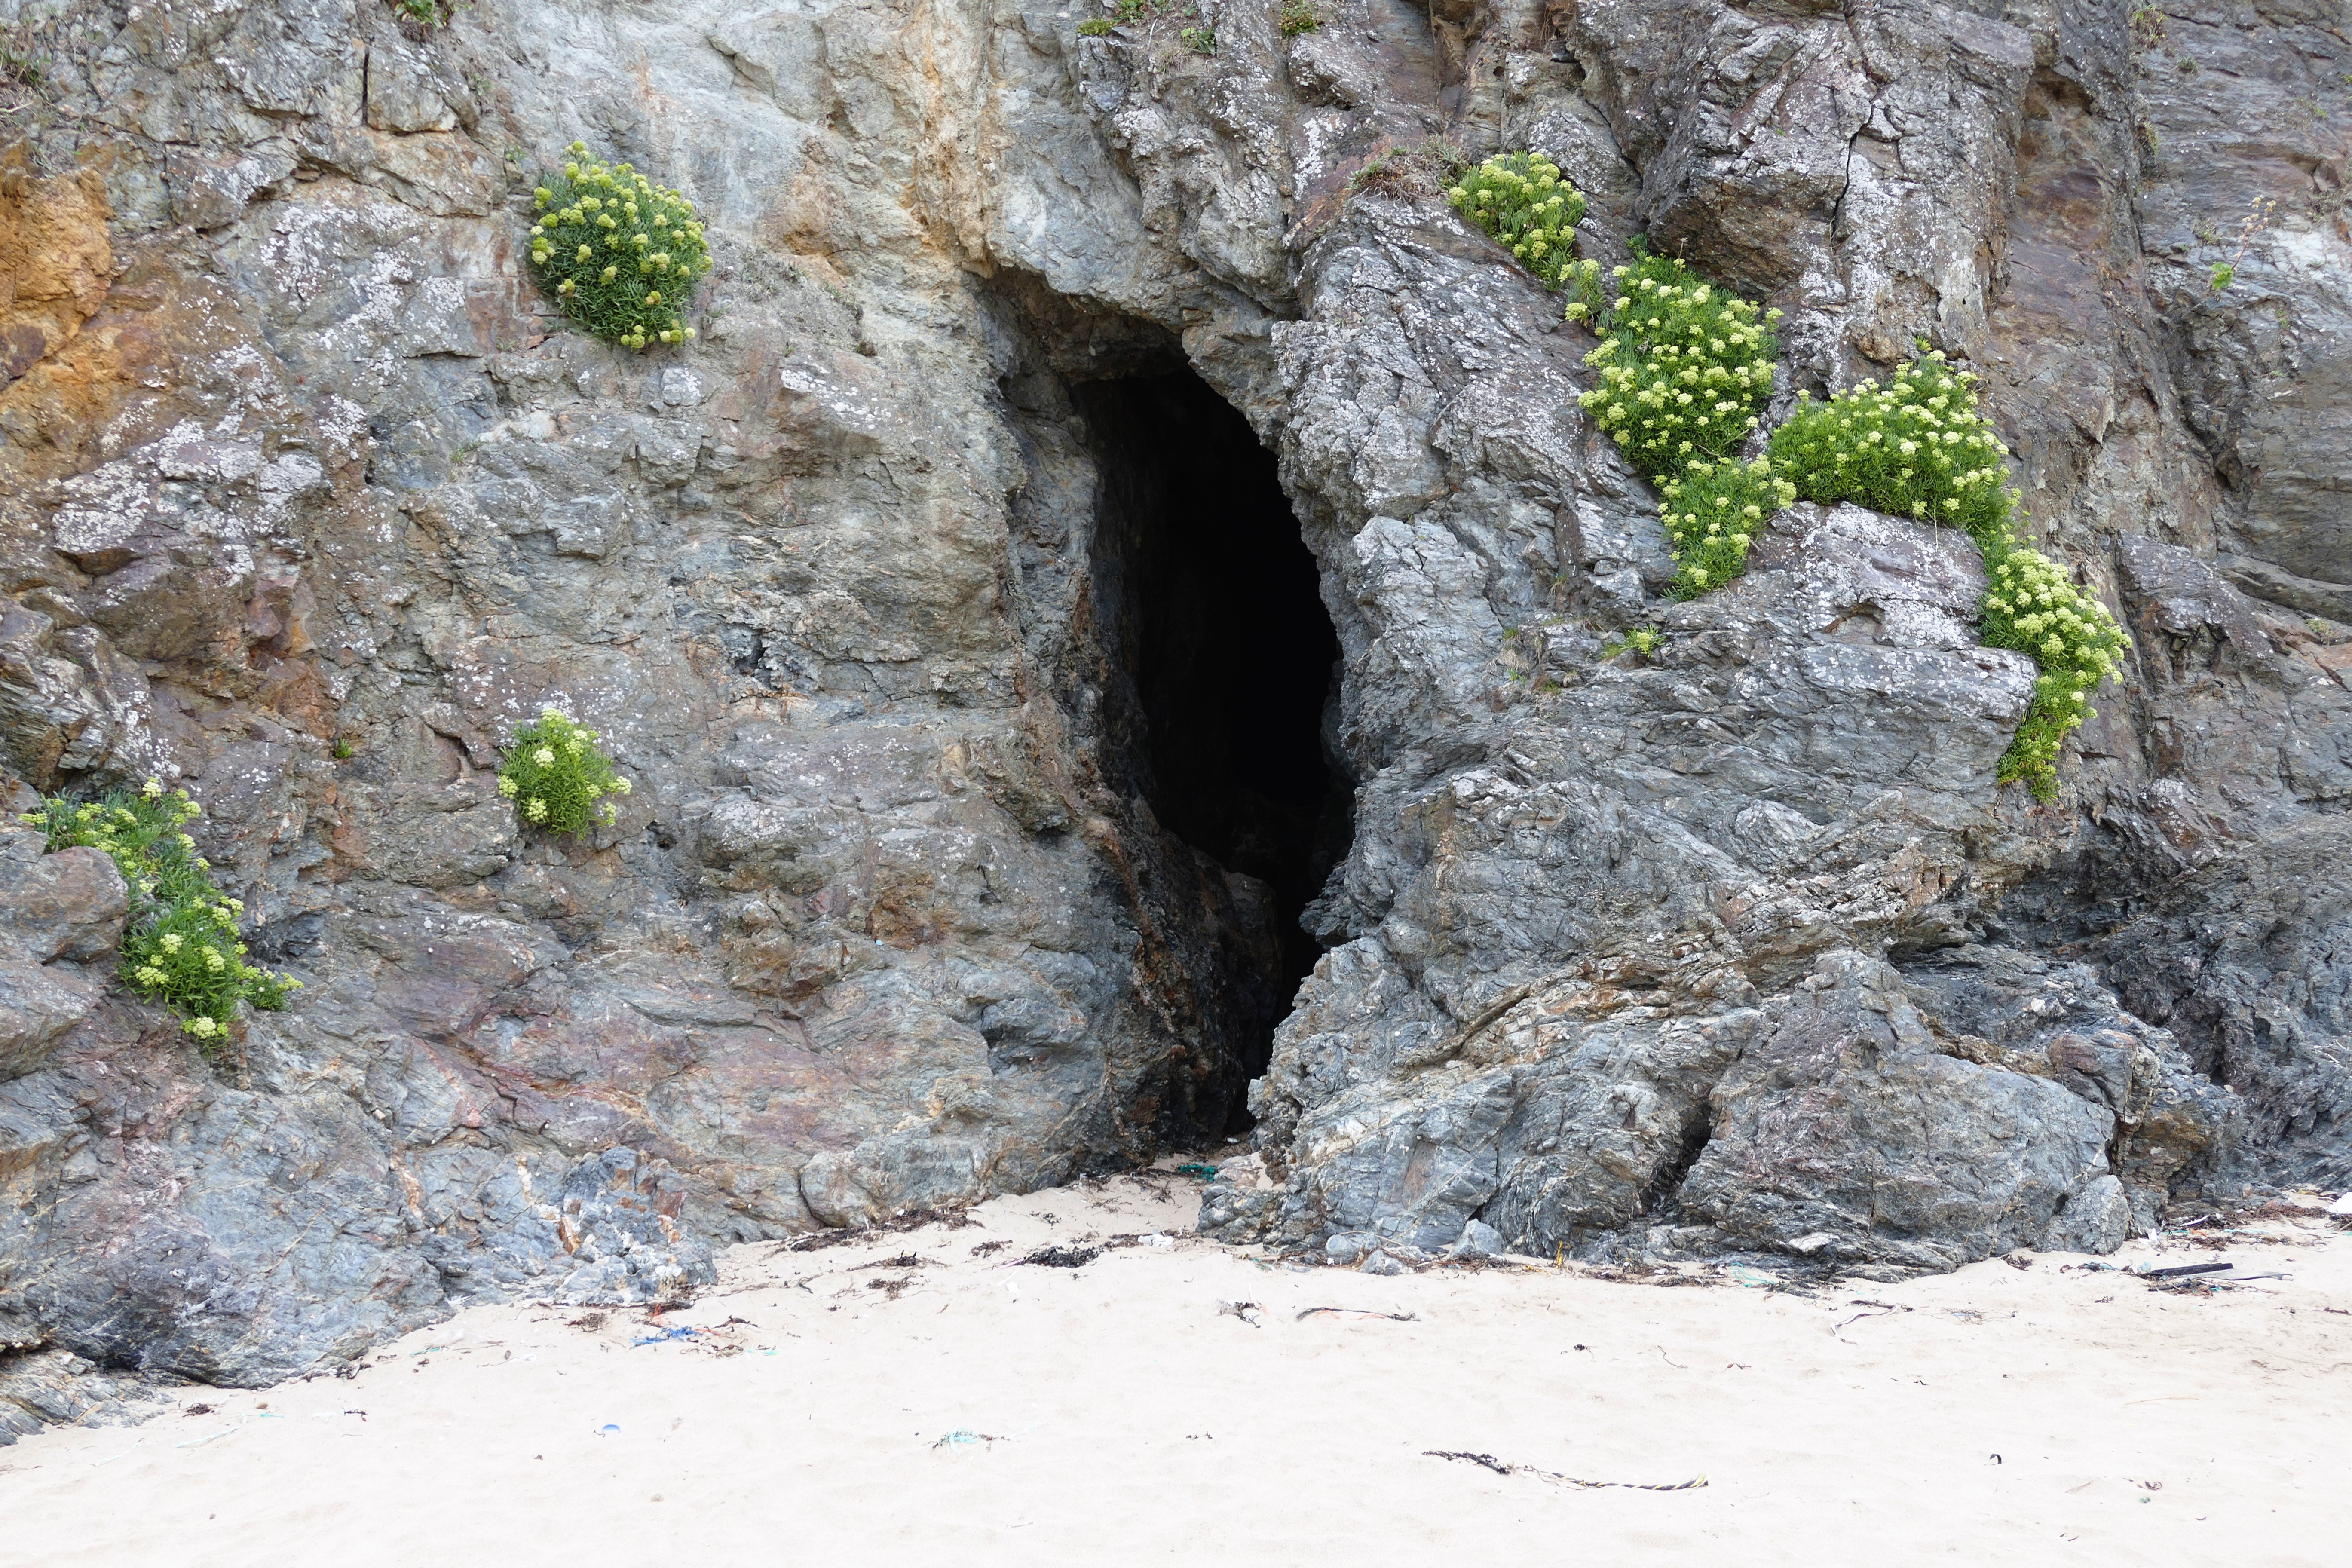
beach, landscape, sea, coast, water, nature, outdoor, sand, rock, ocean, sky, sunshine, sun, shore, coastal, country, summer, vacation, travel, coastline, formation, europe, cave, tranquil, natural, seascape, scenery, holiday, bay, blue, freedom, lifestyle, terrain, relaxing, england, dunes, fun, geology, british, britain, caves, cornwall, newquay, wadi, happy holidays, summer vacation, cornish, penhale sands, penhale, geological phenomenon